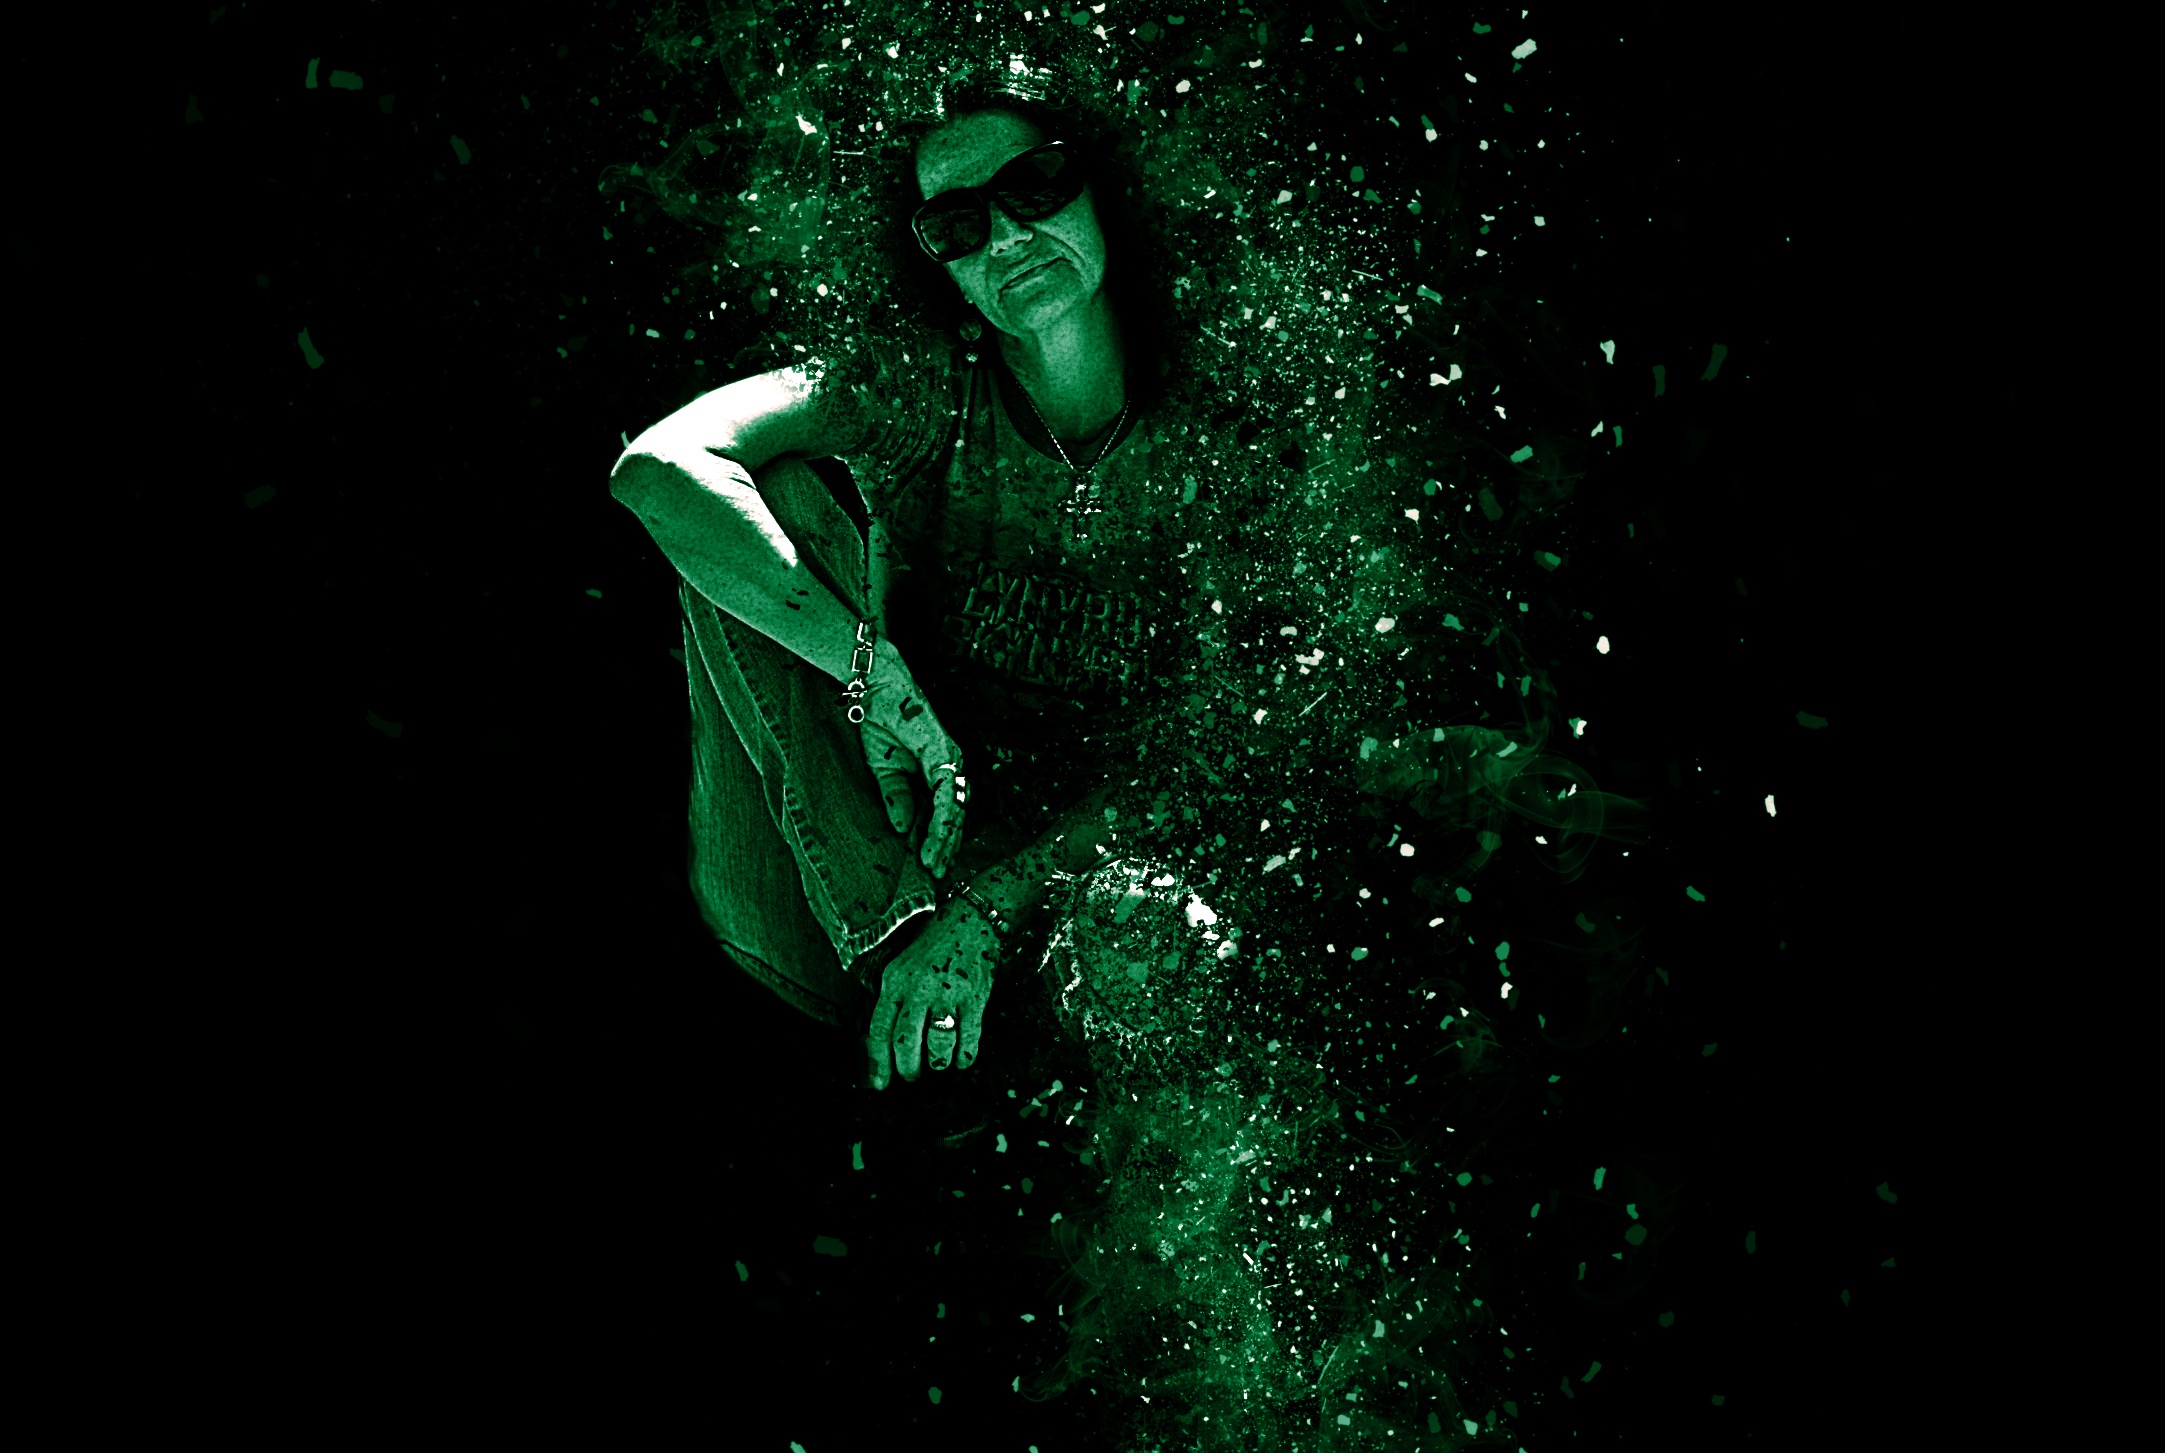
woman, hair, night, female, portrait, green, darkness, black, smile, cheerful, face, sunglasses, beauty, beautiful, pretty, midnight, phenomenon, invitingly, special effects, computer wallpaper